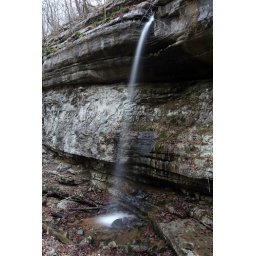
water fall below still house hollow cave still house hollow jackson co al 1